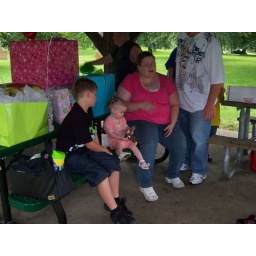
That was the most annoying monkey EVER. Amy, Tabi's mom is in the pink there. She's so cool! :]